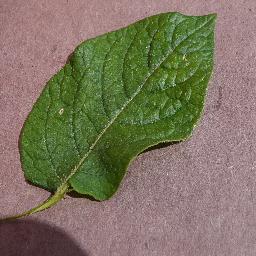
Etiqueta: Sana